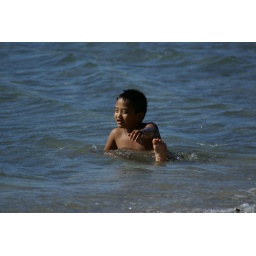
Boy swimming in the beach at Bataan